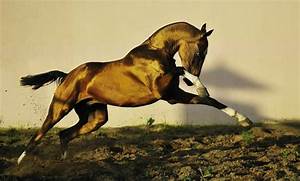
Label: horse